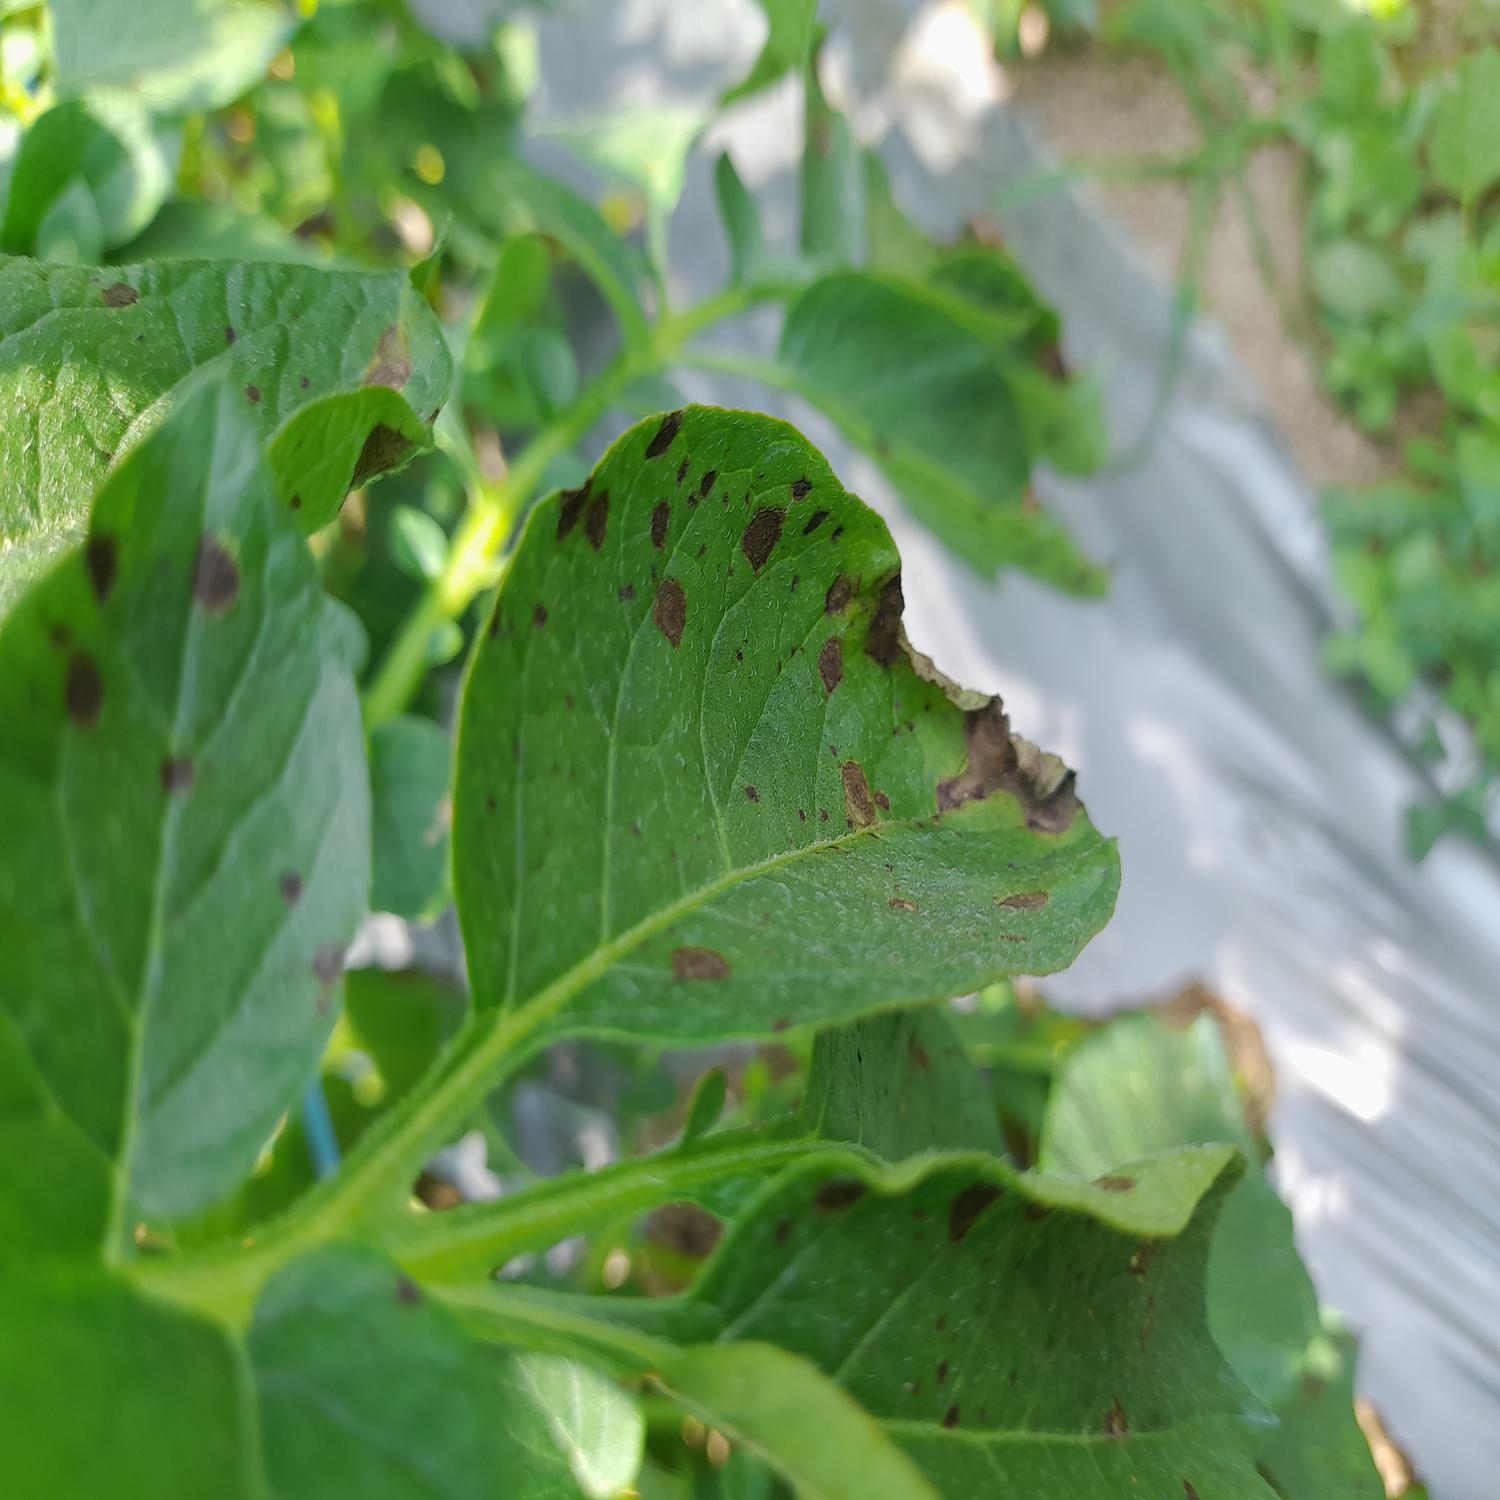
Label: Fungi